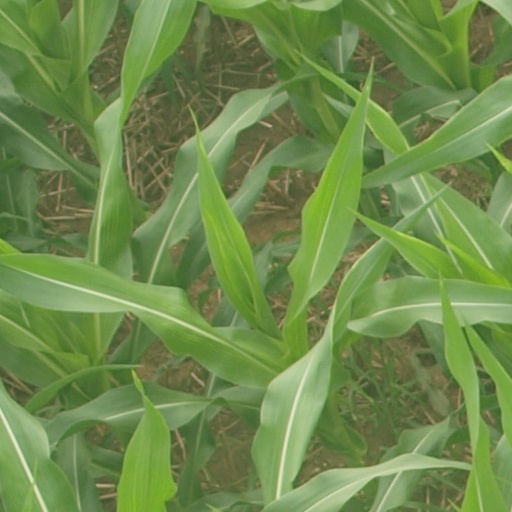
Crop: maize; corn